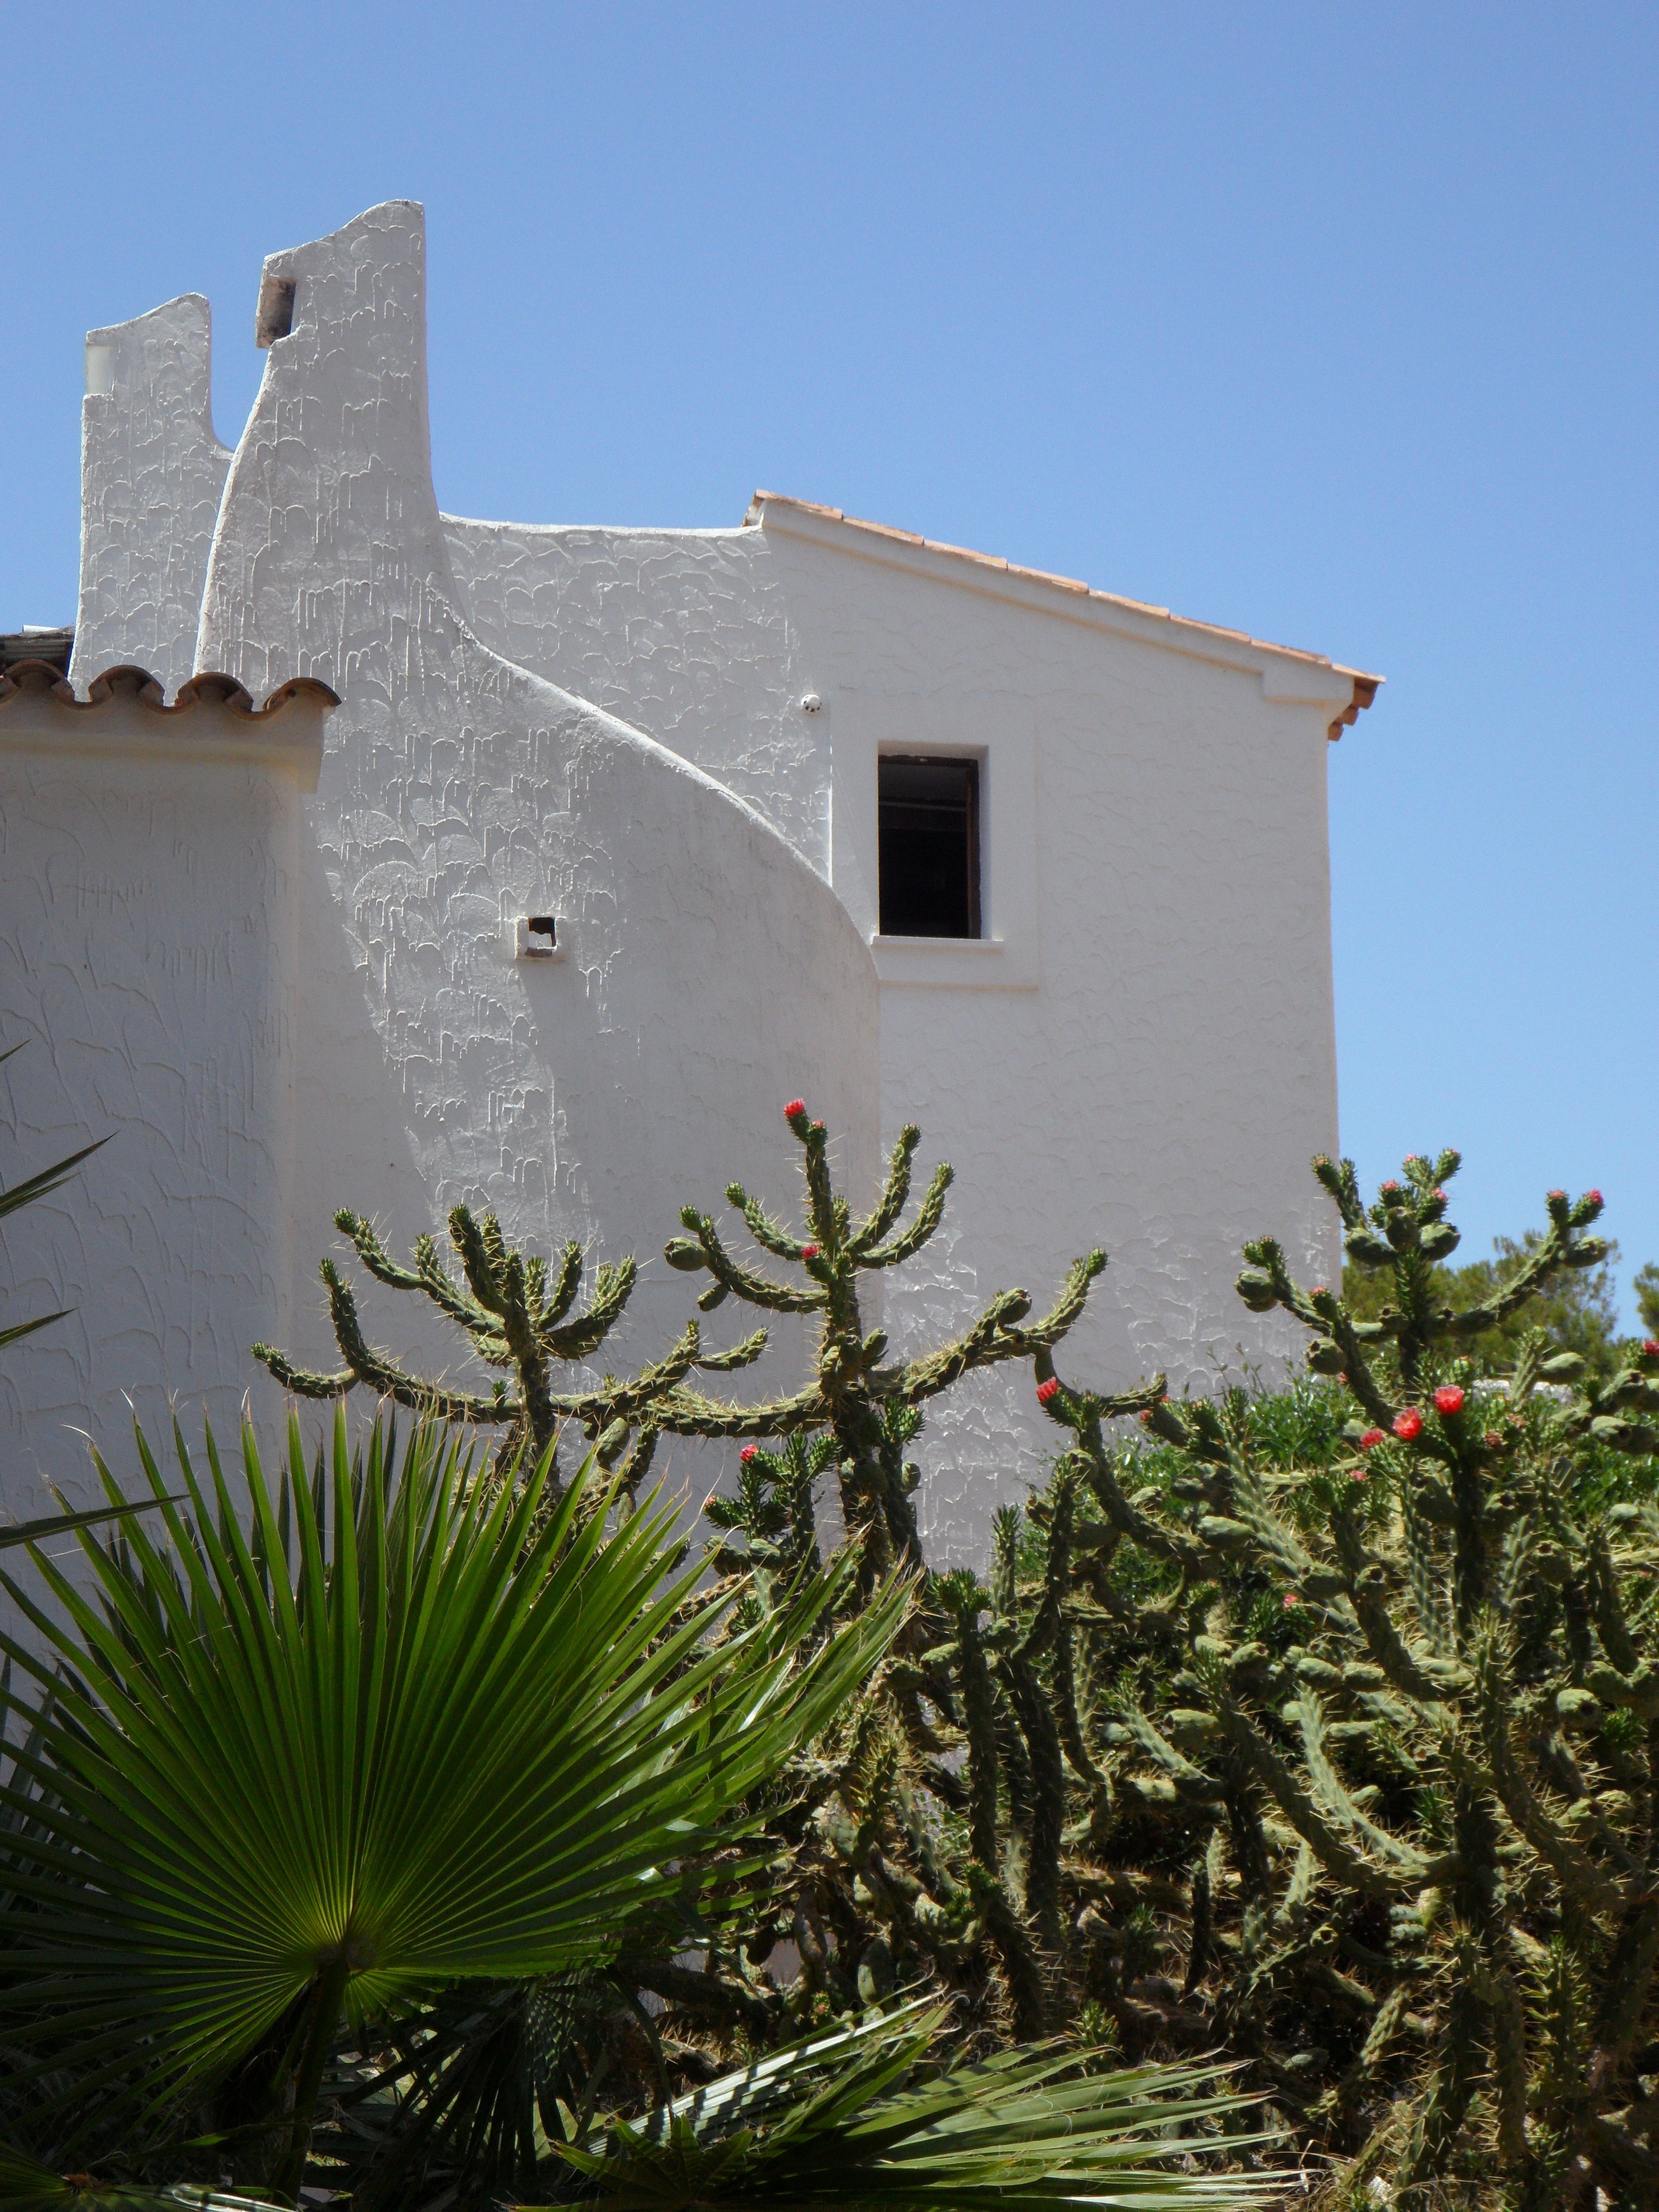
tree, white, villa, house, flower, building, home, summer, mediterranean, cottage, holiday, facade, property, garden, apartment, south, holiday house, limed